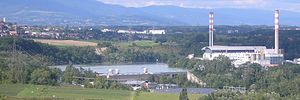
Rhône / Opdæmning
Rhône er en 812 km lang schweizisk/fransk flod, som udspringer i Valais i Schweiz i Gotthard-massivet ved Rhônegletsjeren. Rhône er Frankrigs mest vandrige flod. Den løber gennem Genevesøen og ind i Frankrig ved Geneve. Herefter løber den mod syd og lægger skråninger til vindyrkningen i Côtes du Rhône. Rhône har sit udløb i Middelhavet via Camargue, et stort sumpområde syd for Nîmes og Avignon ved den franske middelhavskyst.